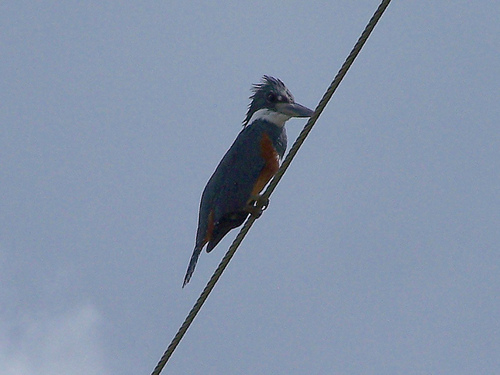
a blue bird that has orange coloring on its stomach, with a white ring around its neck and a medium-sized, blue beak.
a colorful small bird that has a red breast and belly, blue wings, and a white nape and throat.
this bird has a brown belly and breast, a white ring around it's neck and nape, and a gray crown.
a bird with a large pointed bill swept back blue crown white throat and red on its coverts
this bird is mostly grey with an orange belly, a white throat, grey head and crown.
a bird with a blue crown, a thick bill, a white throat stripe, blue breast and wings, and an orange flank and belly.
blue tufted crest, red breast, white ring around its neck and a thick pointed beak.
this bird has a mo-hawk appearance with blue feathers over his body with a white collar and red breast.
the bird has a spiked crown that is dark and a black back.
this bird has a black bill, black back, and orange belly
Species: Ringed Kingfisher